Hallie Earle

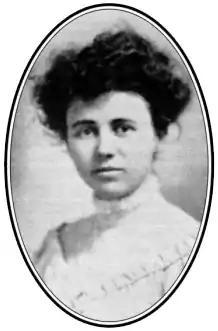

Hallie Earle (1880–1963) was the first licensed female physician in Waco, Texas. In 1907, she was the only female graduate of the Baylor University Medical School in Dallas. Her private medical practice served the community of Waco for over three decades. Upon her father's death, Earle was appointed to assume his civic duty as a weather observer. In 1960, the United States Weather Bureau recognized Earle for her four decades as the Central Texas weather observer.